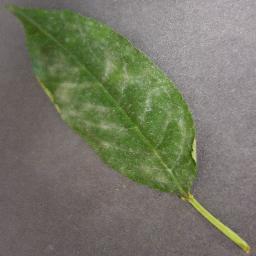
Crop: cherry
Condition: (including_sour)_powdery_mildew